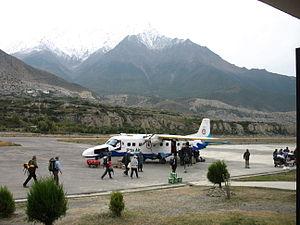
L'aérodrome de Jomsom est un petit aéroport desservant Jomsom au Népal.